Thomas Rede

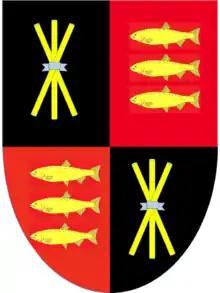
A coat of arms of Thomas Rede

Thomas Rede (c. 1390 – c. 1455) was a merchant, landholder, knight and public official of Roche Castle near Laugharne, Carmarthenshire.